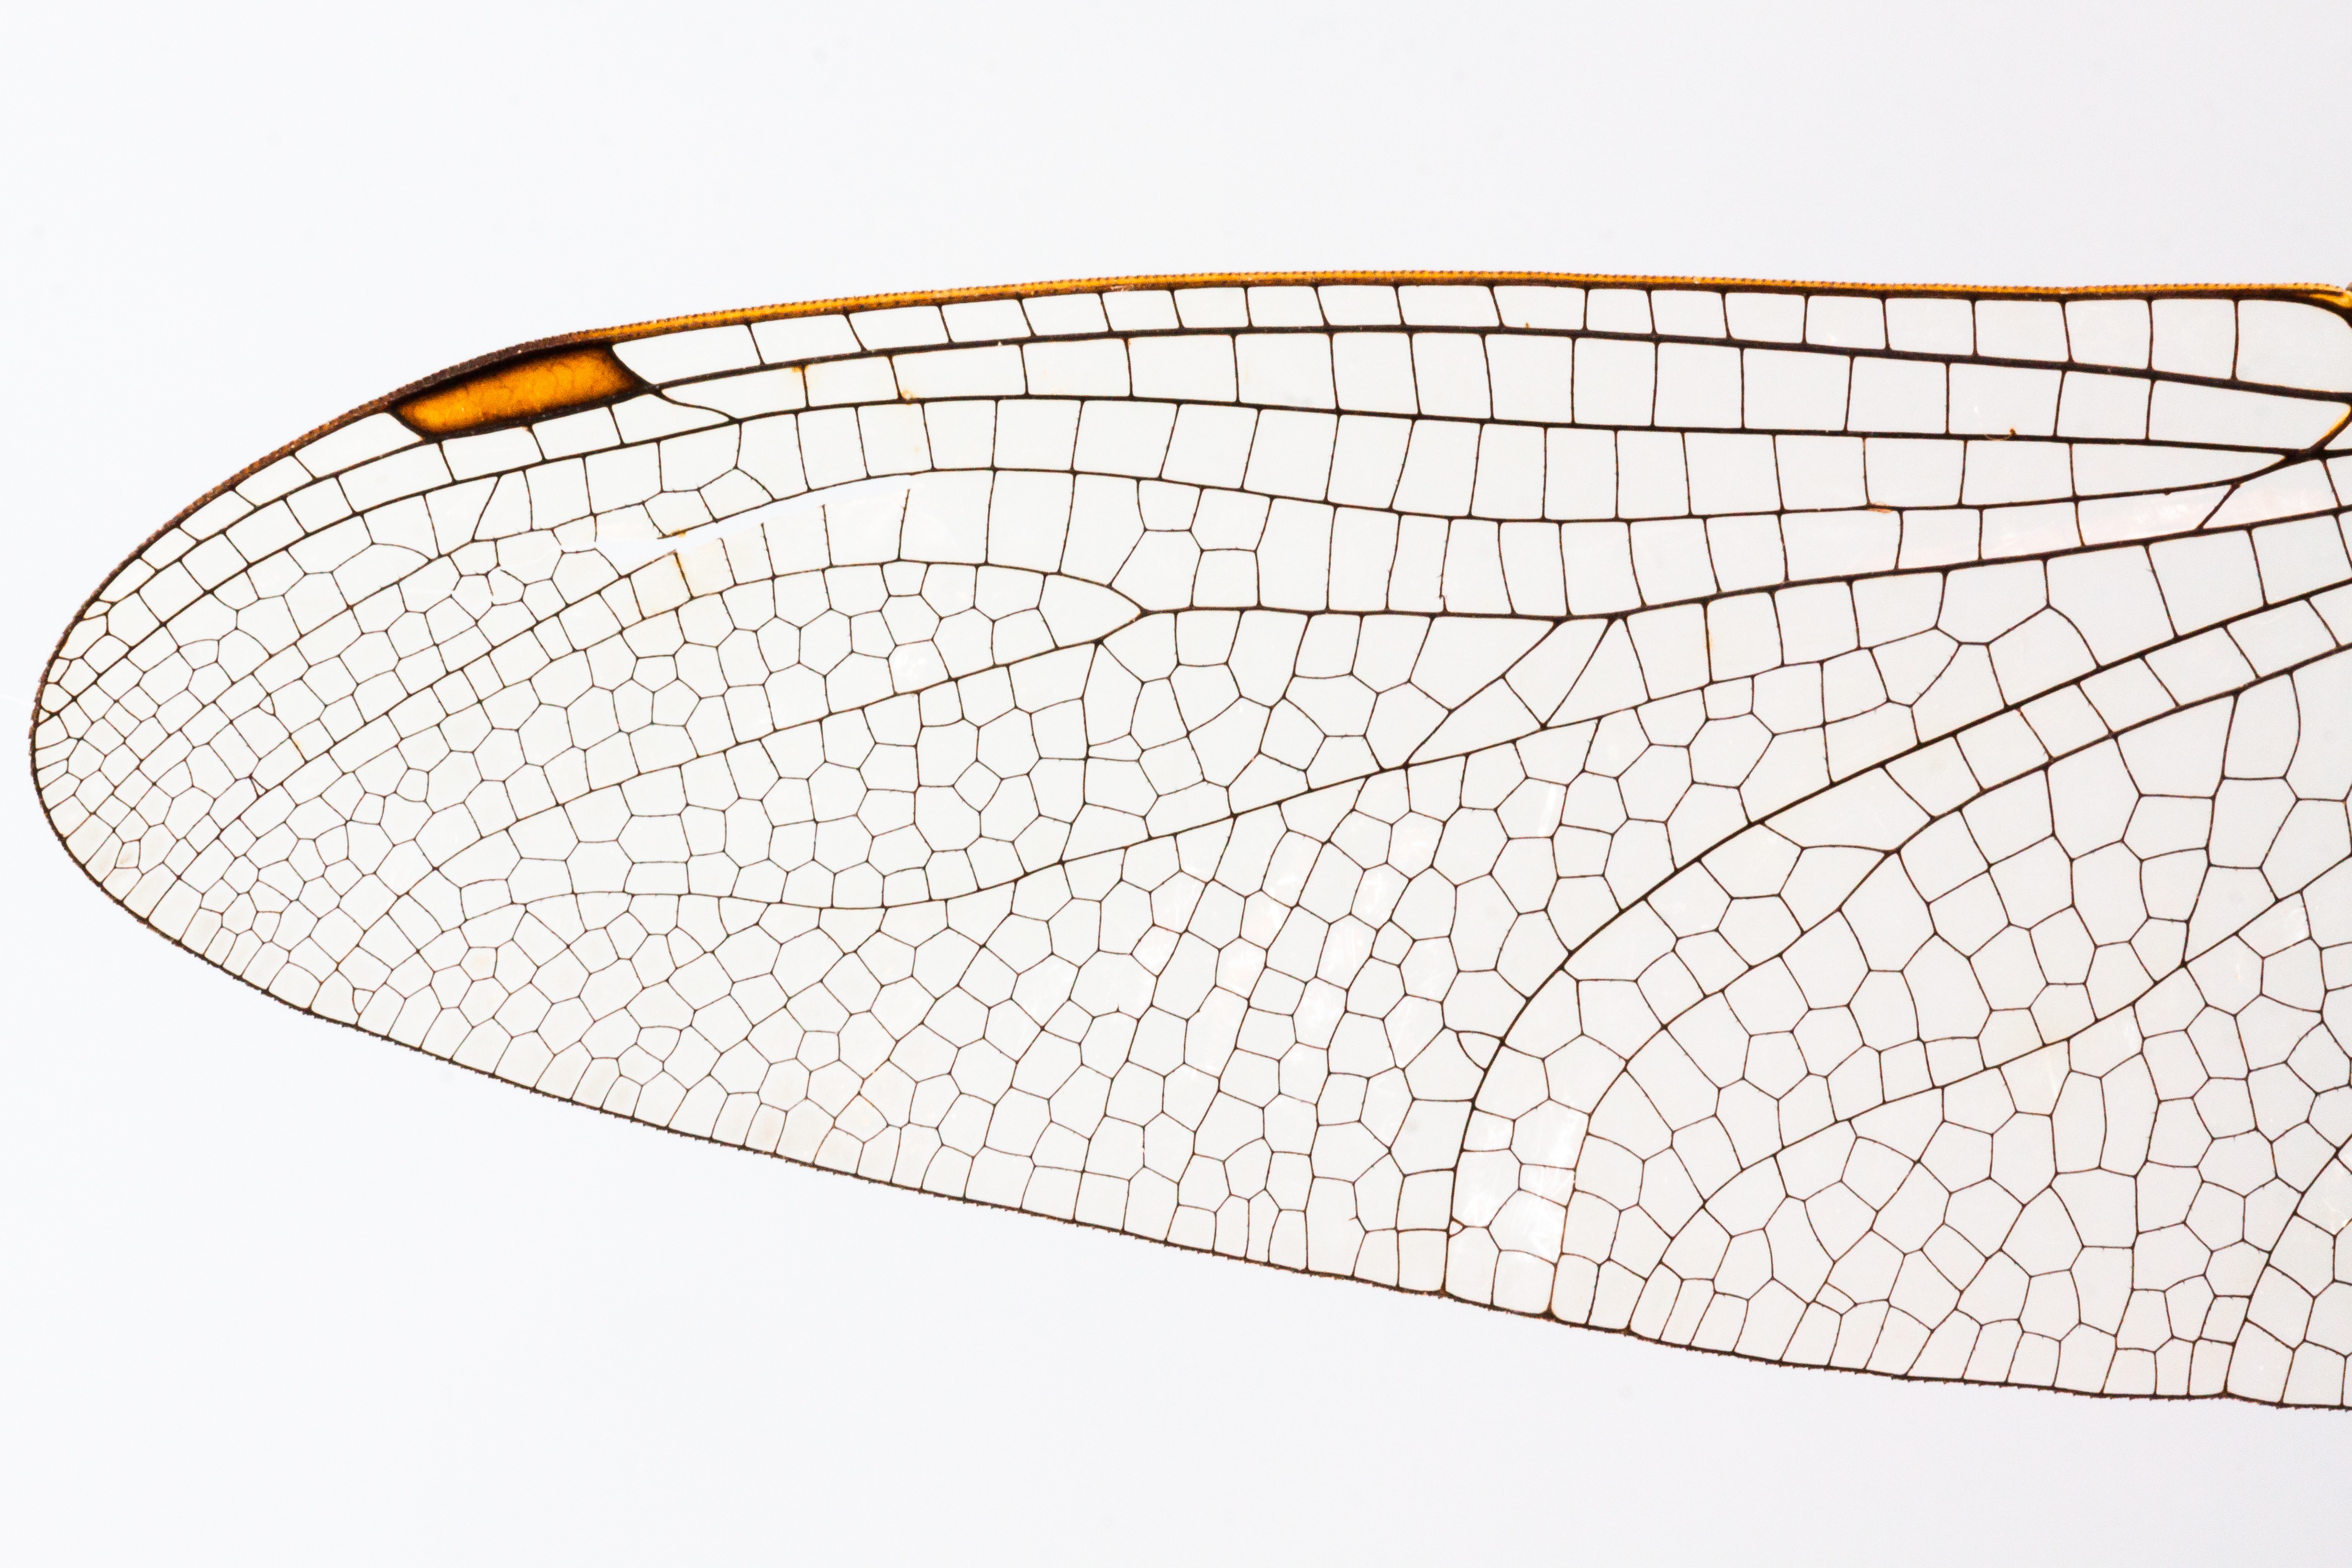
nature, wing, structure, animal, orange, pattern, line, insect, macro, surfboard, circle, sketch, drawing, veins, net, dragonfly, shiny, shape, chitin, surfing equipment and supplies